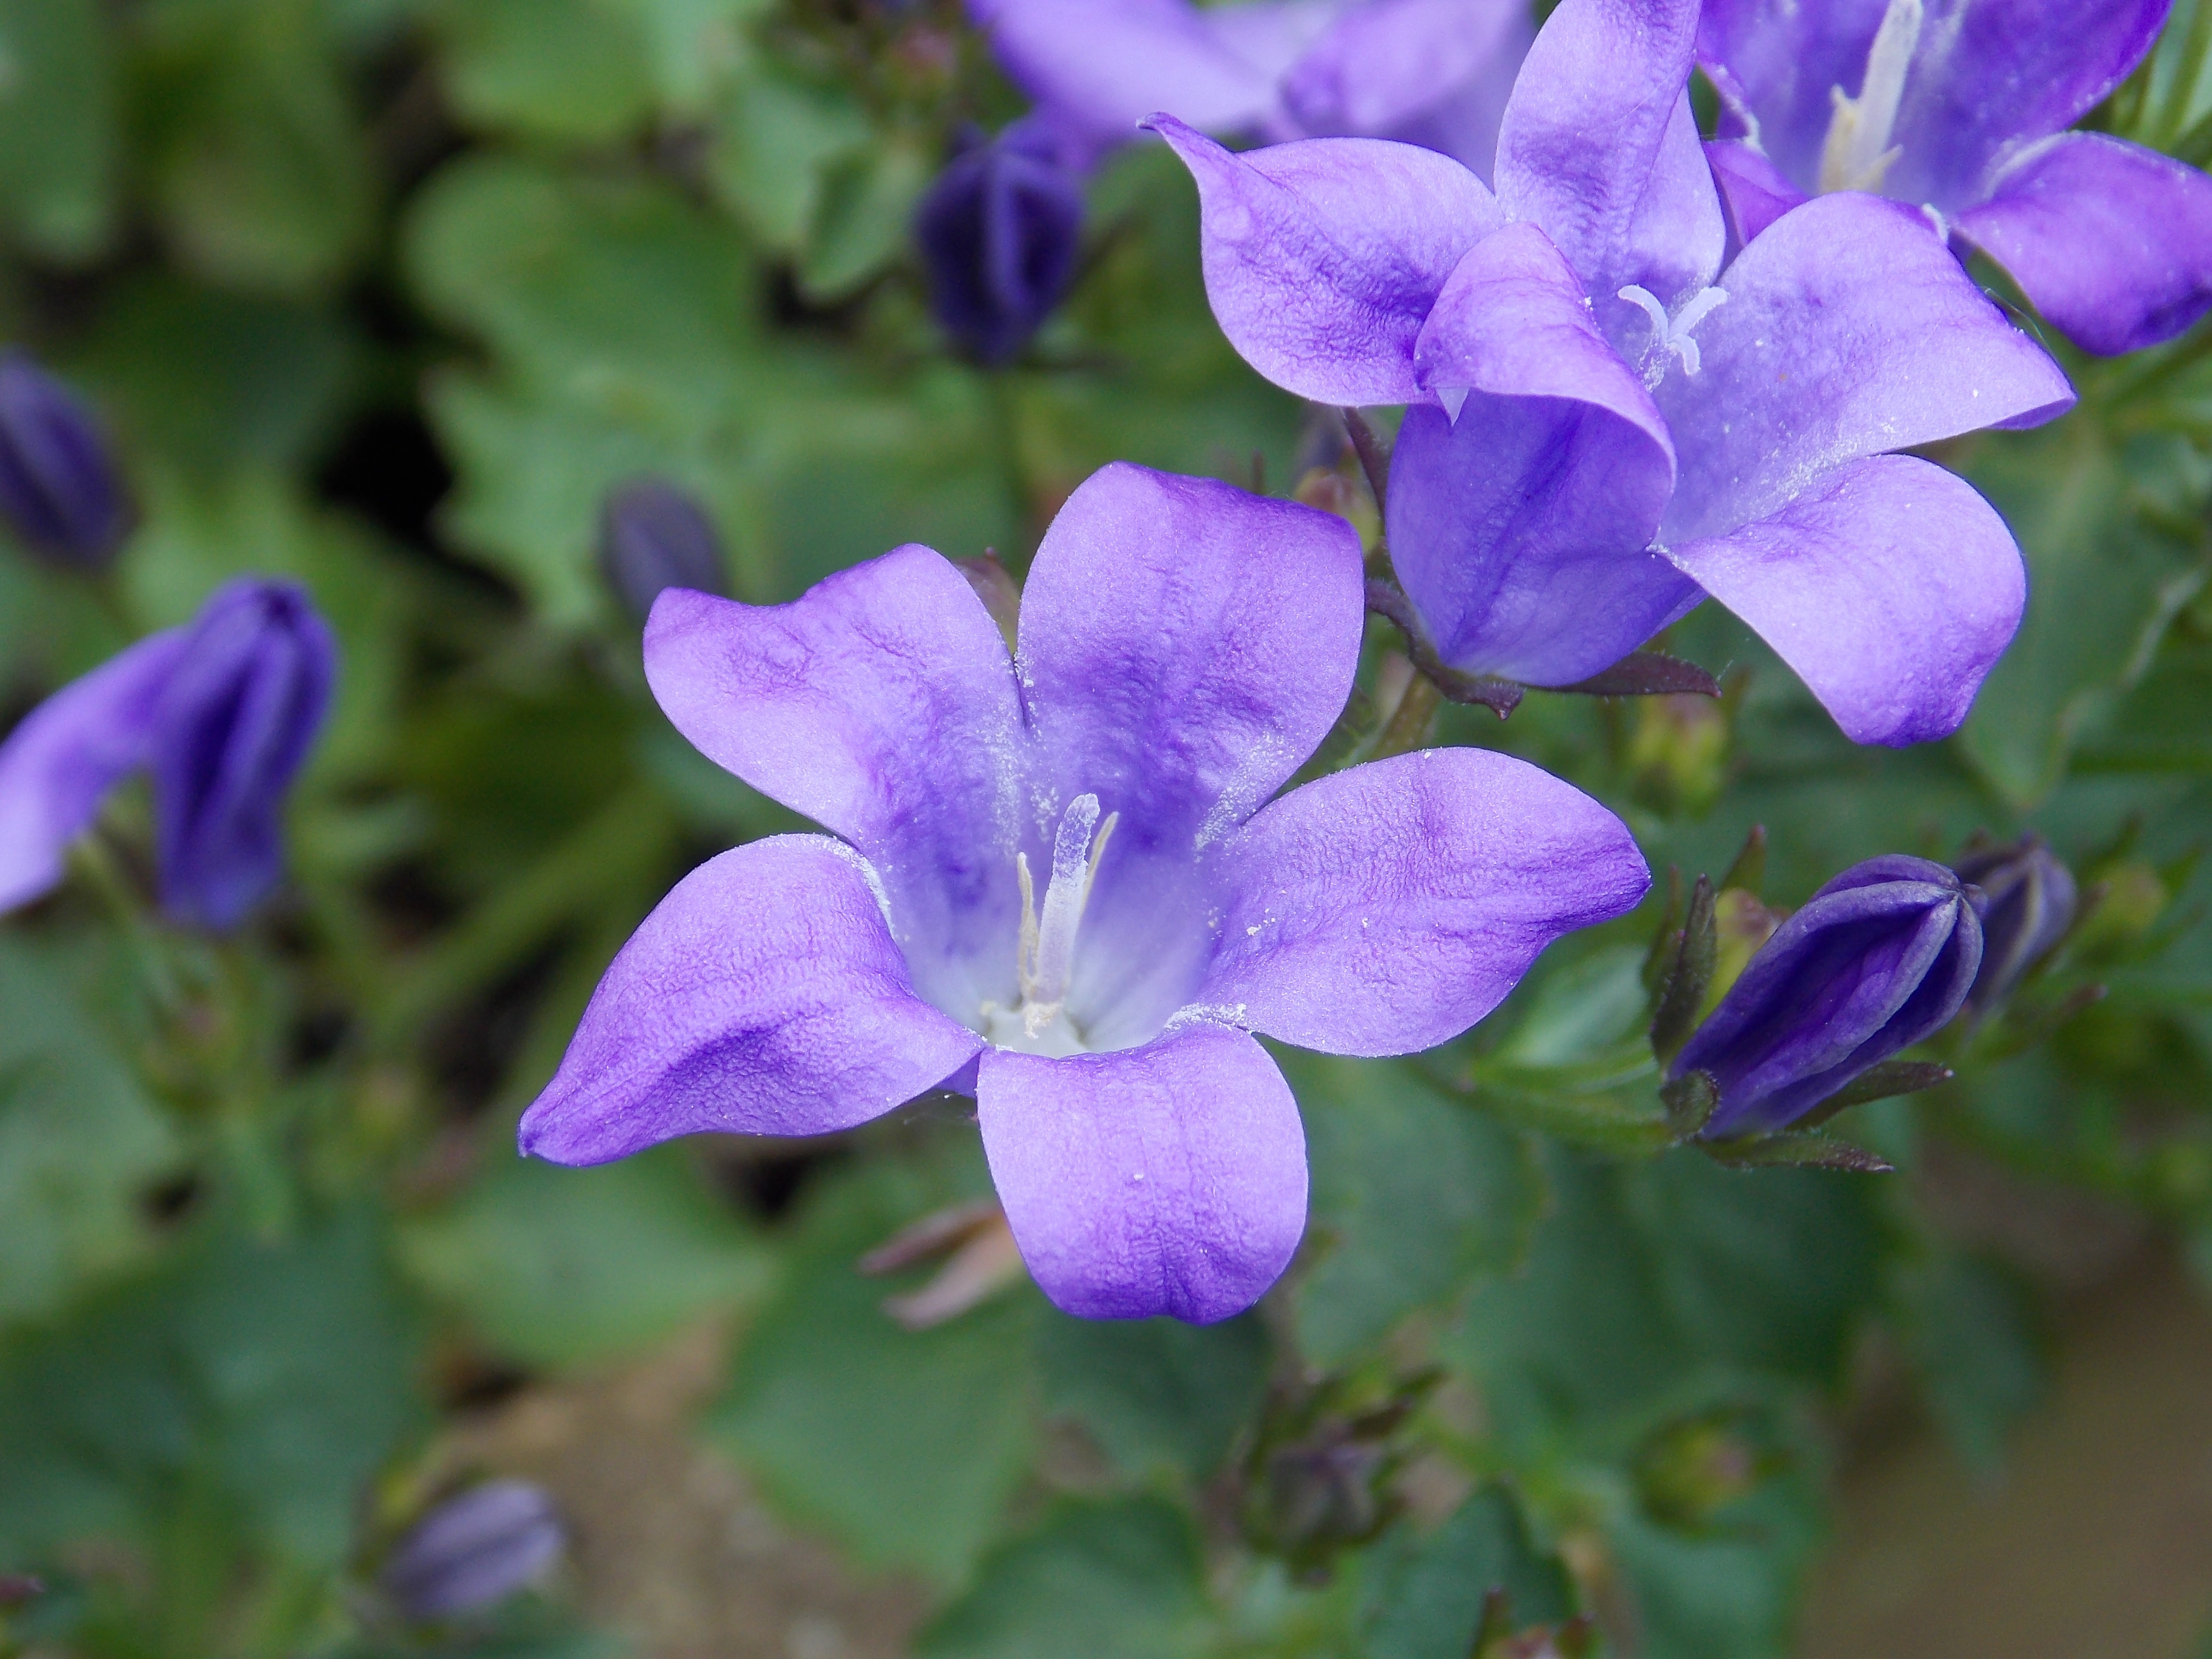
nature, blossom, plant, flower, petal, bloom, spring, botany, close, flora, wildflower, violet, viola, bellflower, macro photography, flowering plant, dayflower, bellflower family, annual plant, land plant, violet family, dayflower family, everlasting sweet pea